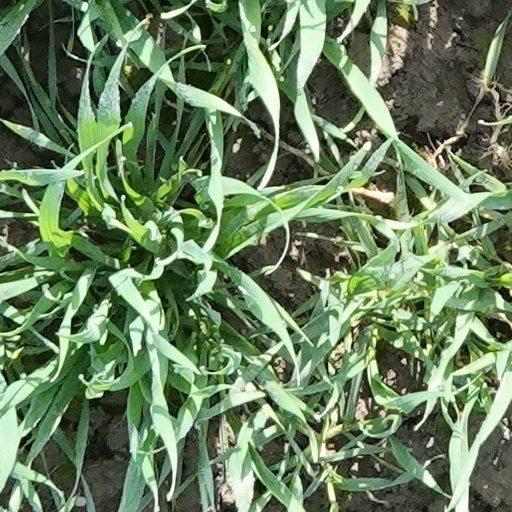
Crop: wheat